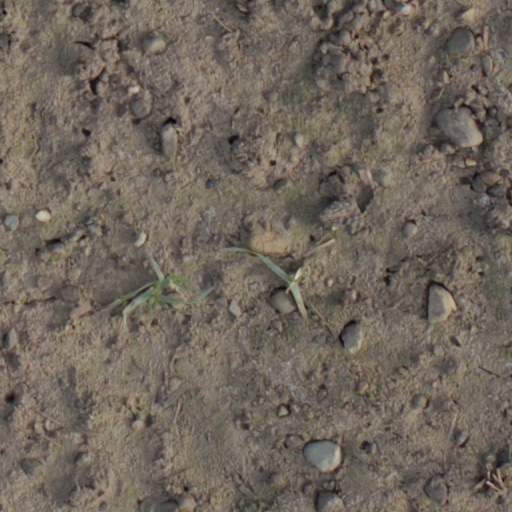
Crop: wheat